History of Freiburg

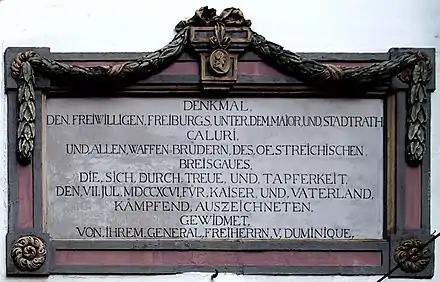
Memorial plaque on the Martinstor for the members of the militia of Breisgau, who fell in the war against the French Revolutionary Army.

In Breisgau, the first or spiritual state was the most important despite the secularisation of a part of the church's possessions, because of its abundant wealth, including the monasteries of St. Peter, St. Blasien and St. Trudpert. The second state included the old imperial aristocracy with its lands, but also the low-income knights established by the generous ennoblement of the Habsburgers. They gave a firm scaffolding for administrative officers, lawyers and university professors of the feudal society. In the third state were the bourgeoisie, well organised in guilds and who had come into prosperity. Peasants, even if they were no longer under serfdom, were still dependent on the ecclesiastical and secular landowners.